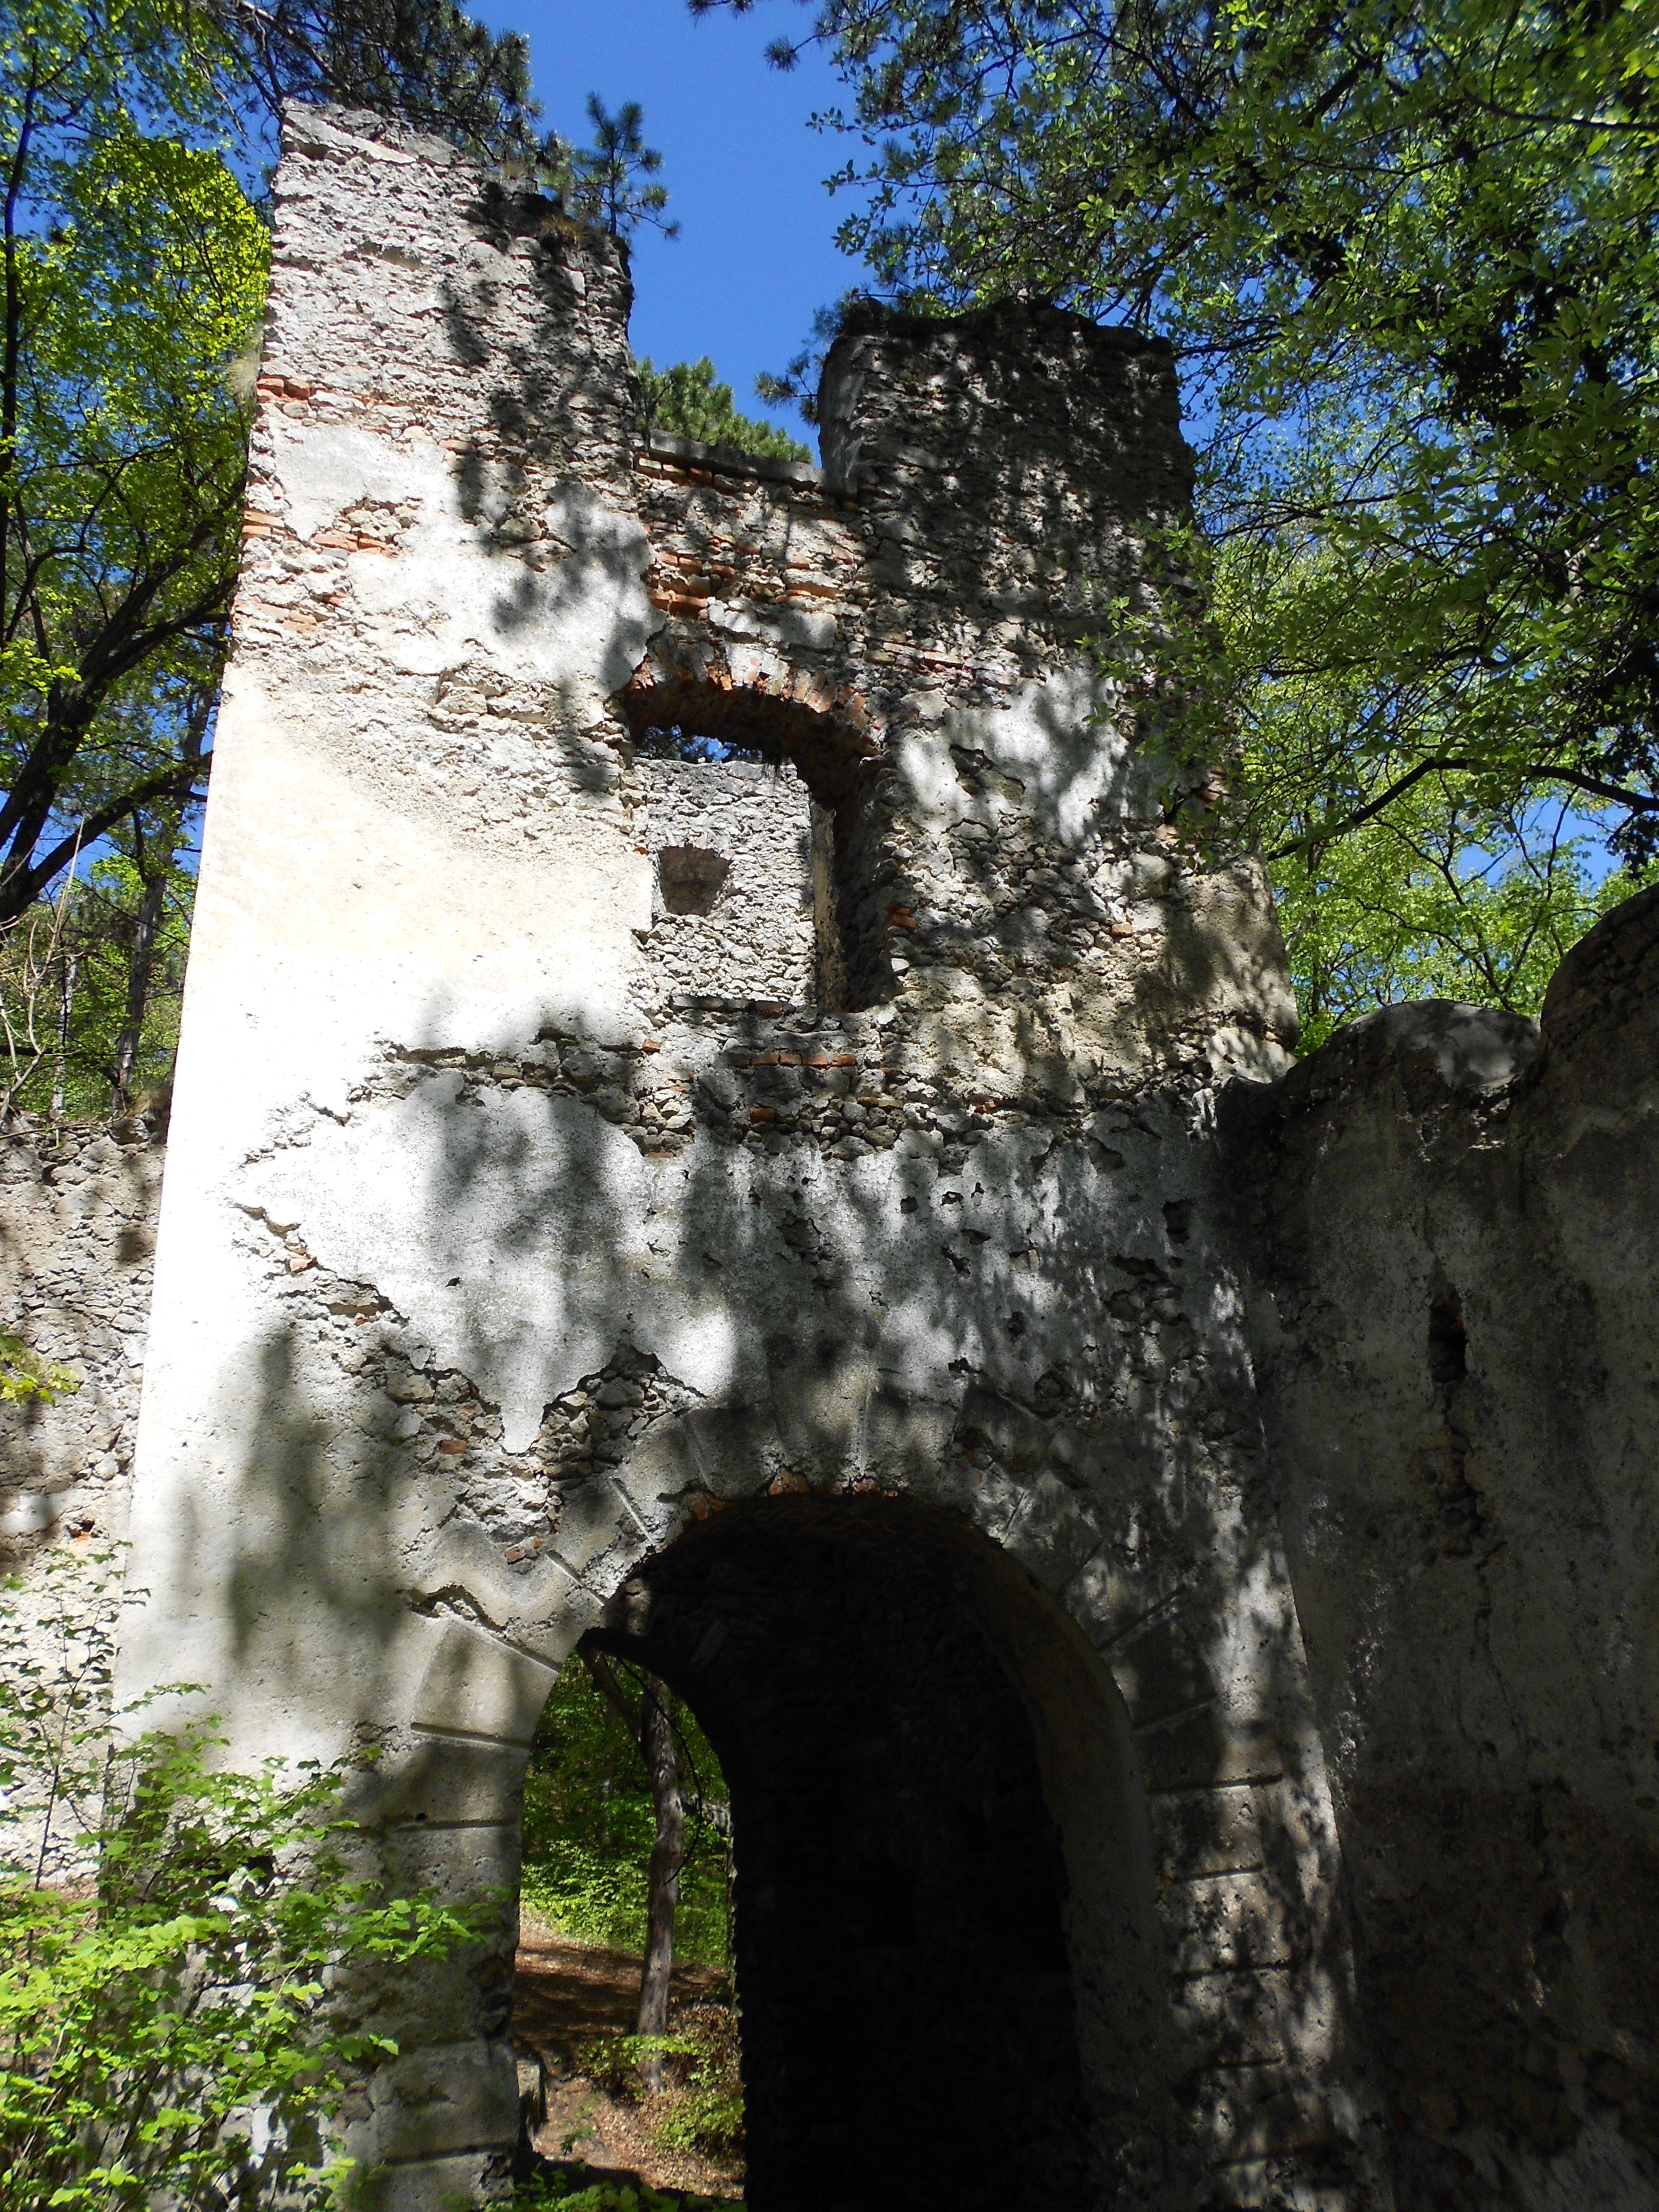
tree, rock, plant, leaf, flower, wall, swim, arch, tower, shadow, castle, ruin, sculpture, art, fortress, ruins, vienna, lower austria, woody plant